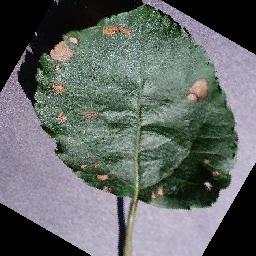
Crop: apple
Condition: black_rot